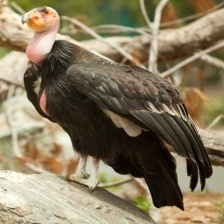
Species: CALIFORNIA CONDOR
Scientific name: GYMNOGYPS CALIFORNIANUS
ImageNet parent category: vulture